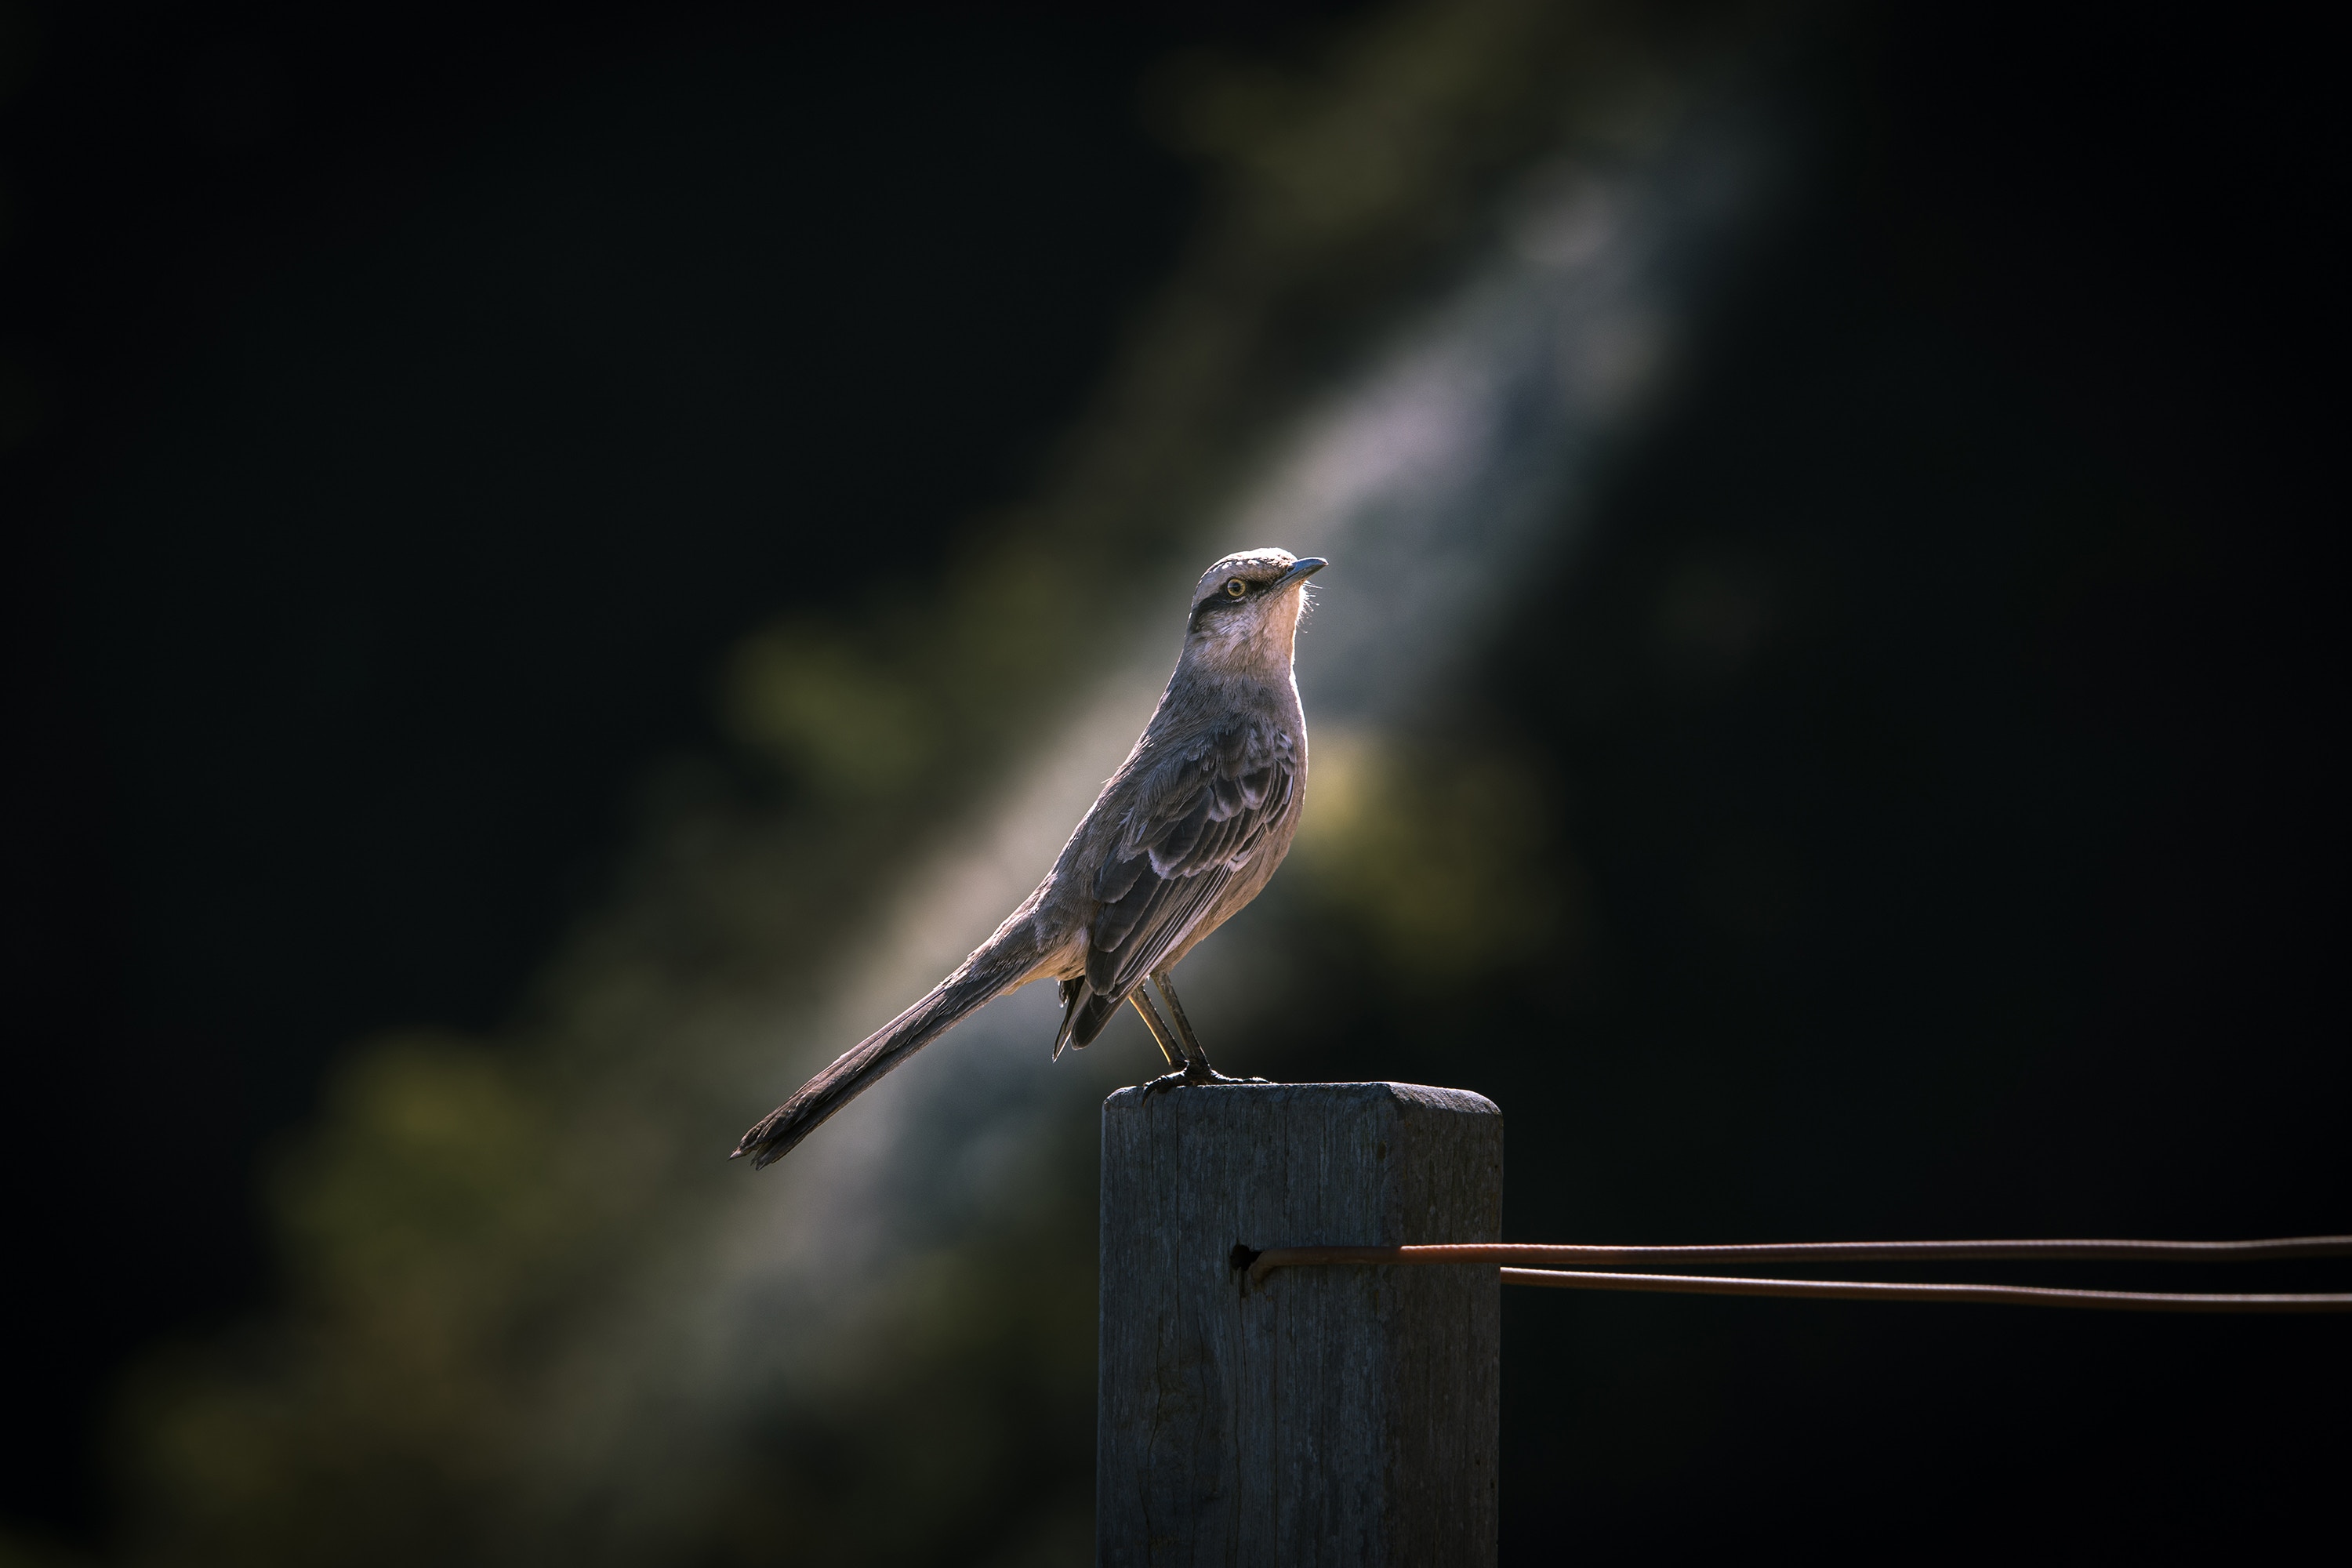
bird, wing, sky, wildlife, beak, darkness, feather, fauna, cuculiformes